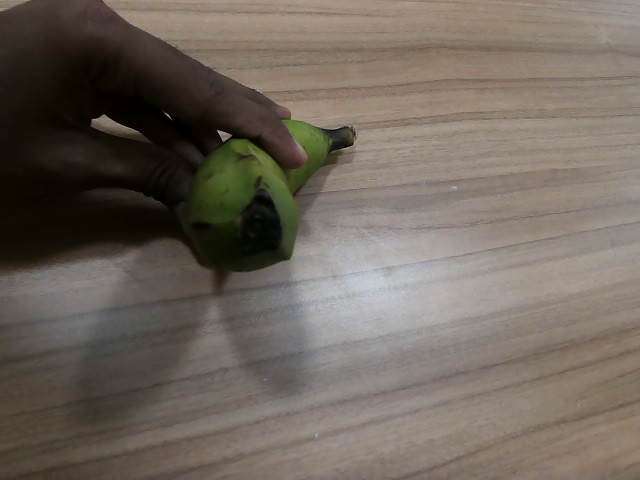
Label: Raw_Banana